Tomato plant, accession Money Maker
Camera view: vertical (180 deg); turntable rotation: 90 degrees
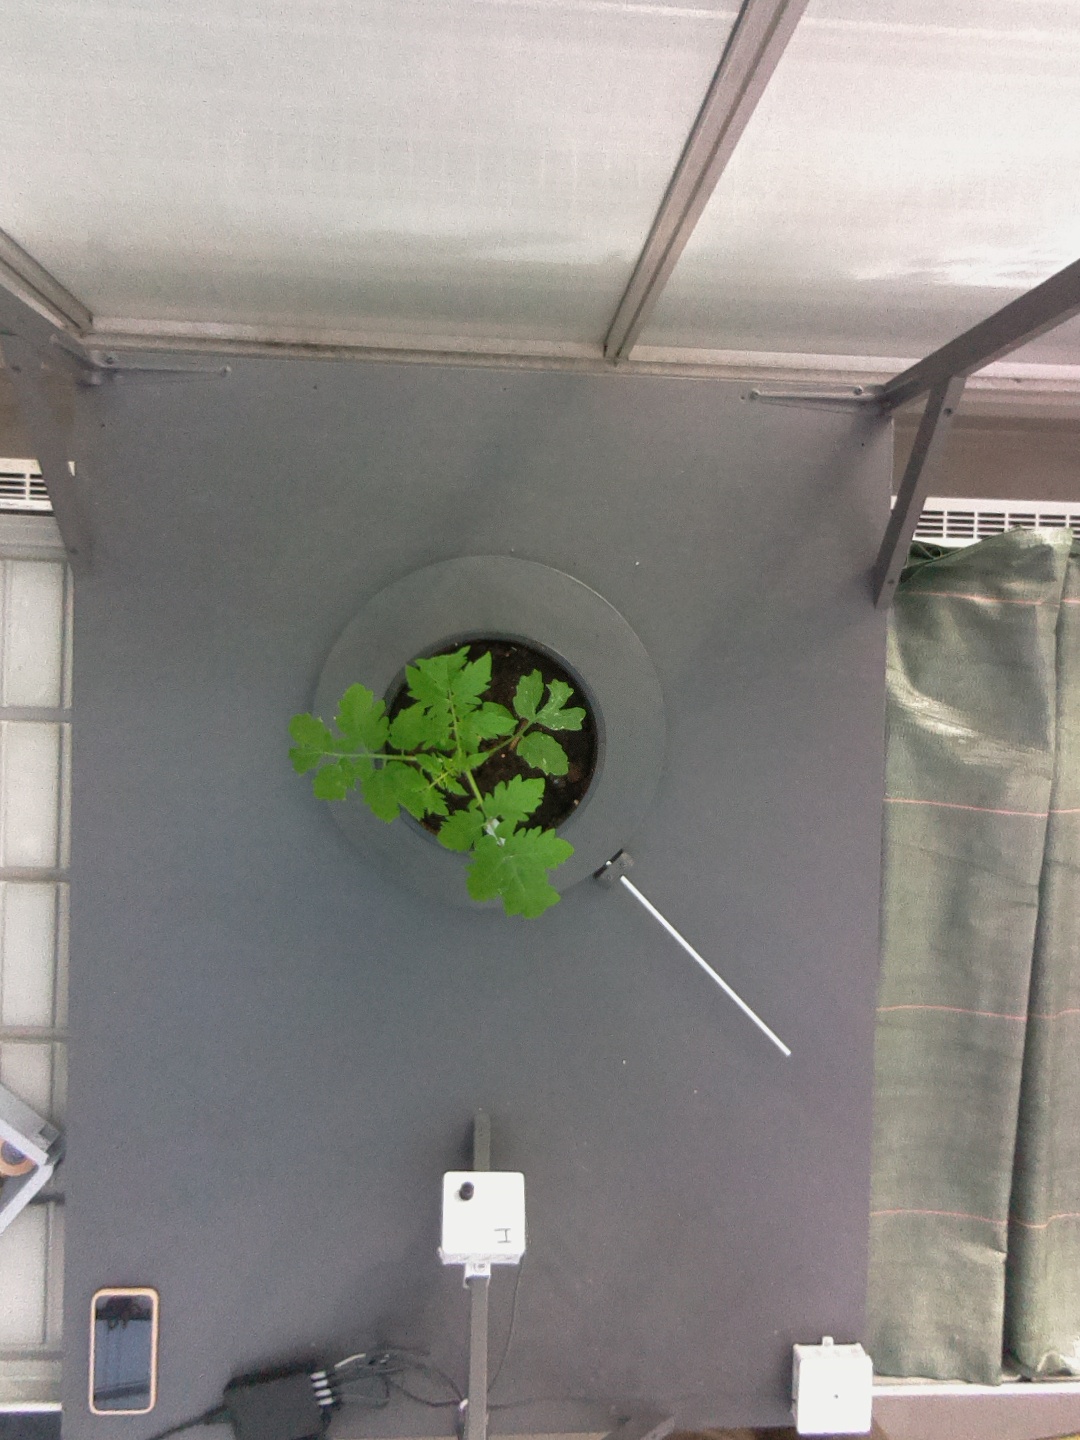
BBCH growth stage 13: 6 of true leaves visible